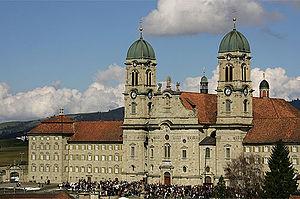
La culture de la Suisse est l'ensemble des signes distinctifs qui caractérisent la société suisse. Elle englobe les traditions, les croyances, le patrimoine commun, les langues, la politique culturelle suisse, les moyens d'encouragement et de diffusion de la culture, les manifestations et lieux de culture ainsi que les arts pratiqués en Suisse ou par des Suisses.
La Suisse, en forme longue la Confédération suisse est un pays d'Europe centrale et, selon certaines définitions, de l'Ouest, formé de 26 cantons, avec Berne pour capitale de facto, parfois appelée « ville fédérale ». La Suisse est bordée par l'Allemagne au nord, l'Autriche et le Liechtenstein à l'est-nord-est, l'Italie au sud et au sud-est et la France à l'ouest. C'est un pays sans côte océanique, mais qui dispose d'un accès direct à la mer par le Rhin. La superficie de la Suisse est de 41 285 km². Elle est géographiquement divisée entre les Alpes, le plateau suisse et le Jura. Les Alpes occupent la majeure partie du territoire. La population de la Suisse dépasse les 8,5 millions d'habitants et elle se concentre principalement sur le plateau, là où se trouvent les plus grandes villes. Parmi elles, Zurich, Genève et Bâle sont les agglomérations les plus importantes du pays en termes économiques et de population, et des villes mondiales où se trouvent le siège d'organisations internationales et des aéroports de dimension internationale.
Si le chant grégorien avait été composé, pour la première fois, dans le diocèse de Metz à la fin du VIIIᵉ siècle, ses immenses développement et raffinement furent parachevés auprès des monastères dans le royaume carolingien dans le siècle suivant, grâce à la Renaissance carolingienne. Dès lors, les abbayes d'Occident demeurent jusqu'ici de principaux défenseurs et exécutants de ce chant, premier sommet de la musique occidentale.